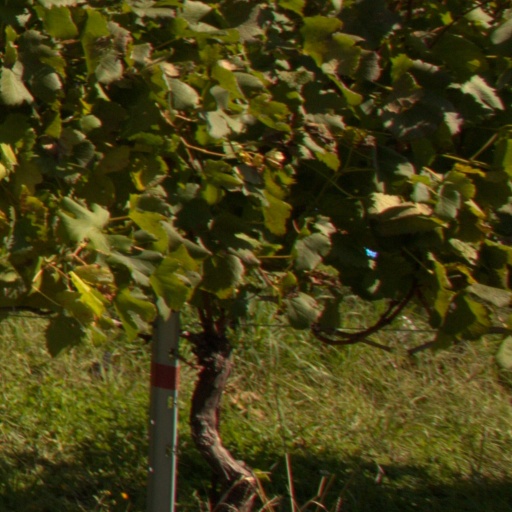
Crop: grape